Neodymium magnet

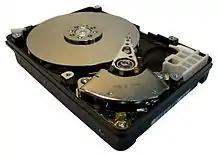
Most hard disk drives incorporate strong magnets

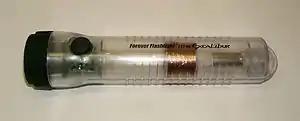
This manually-powered flashlight uses a neodymium magnet to generate electricity

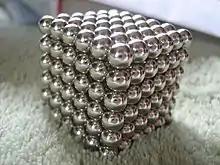
Neodymium magnet spheres assembled in the shape of a cube

Neodymium magnets have replaced alnico and ferrite magnets in many of the myriad applications in modern technology where strong permanent magnets are required, because their greater strength allows the use of smaller, lighter magnets for a given application. Some examples are: